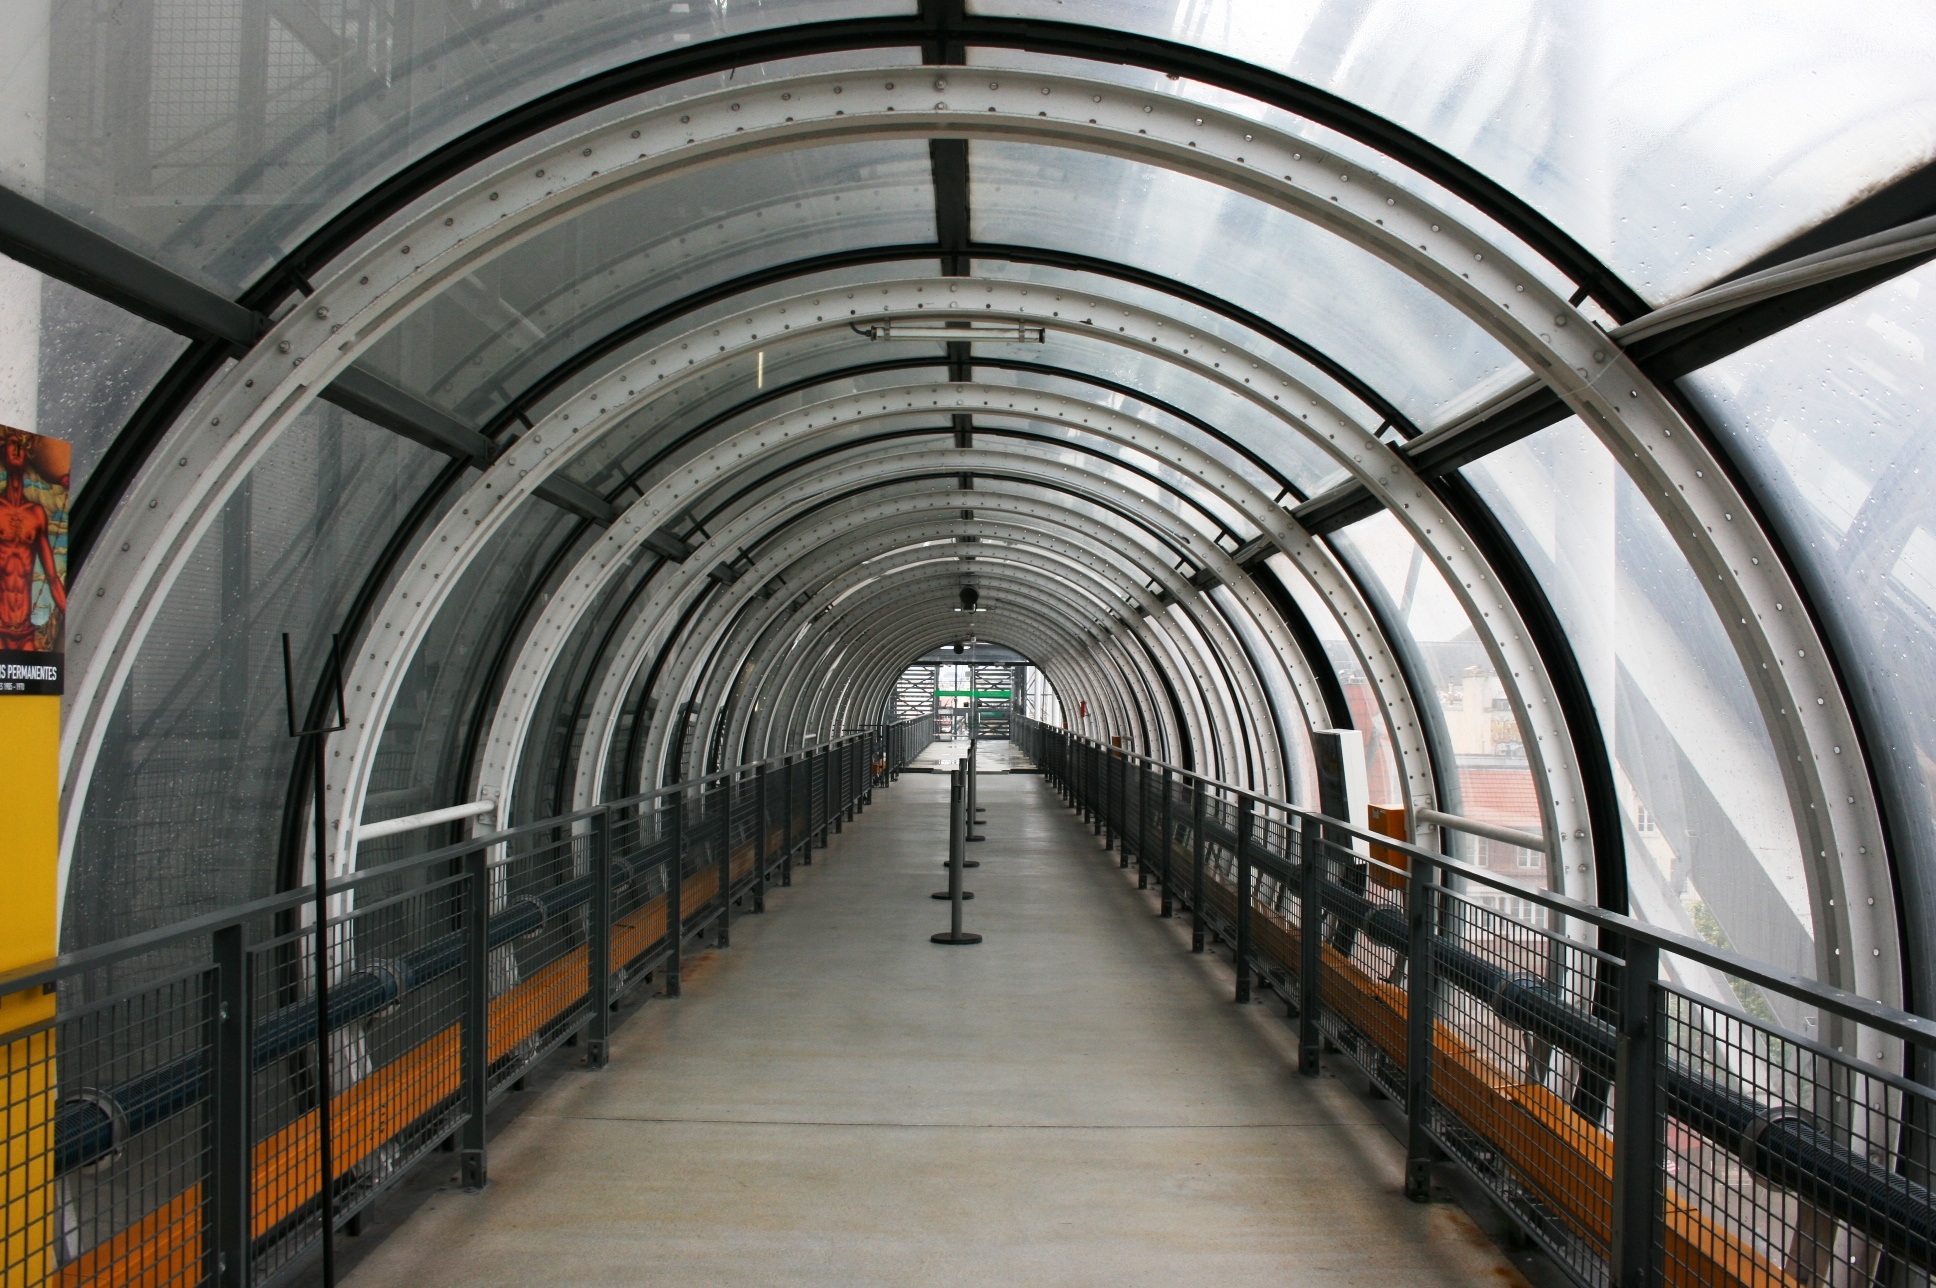
architecture, paris, tunnel, transport, arch, public transport, modern architecture, metro station, infrastructure, symmetry, arcade, pompidou, rapid transit